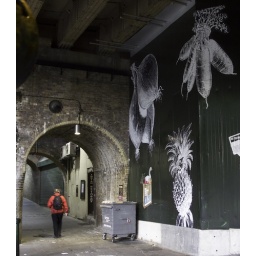
fruit and veg and man in red